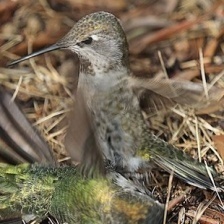
Species: ANNAS HUMMINGBIRD
Scientific name: CALYPTE ANNA
ImageNet parent category: hummingbird